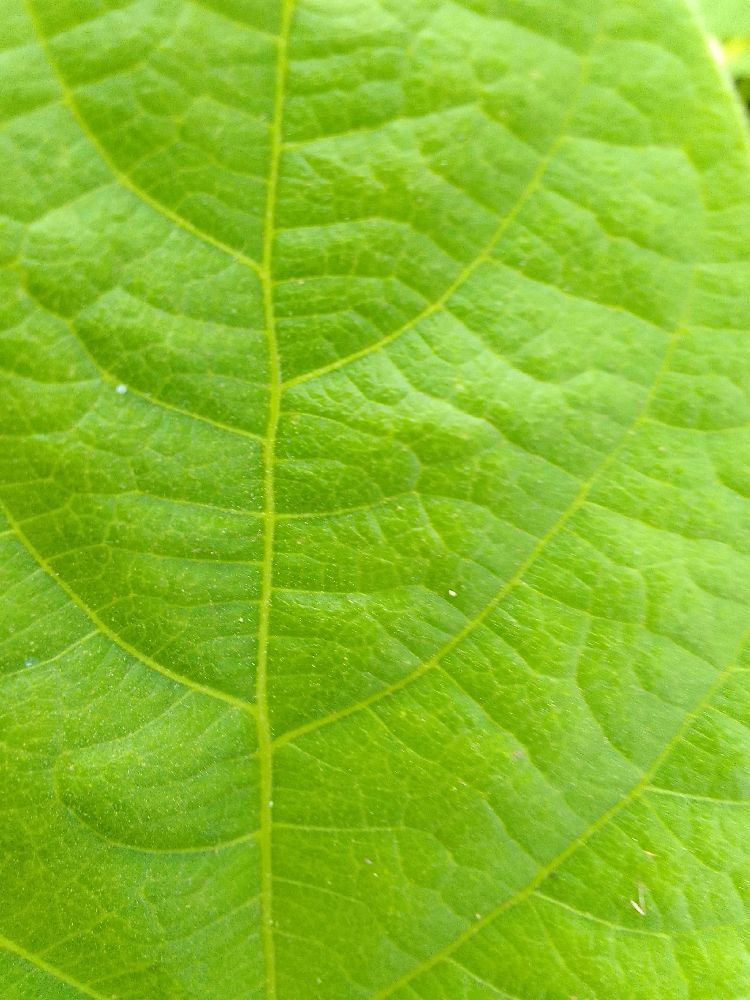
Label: healthy